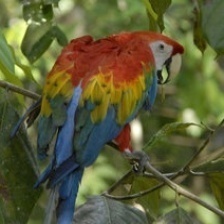
Species: SCARLET MACAW
Scientific name: ARA MACAO
ImageNet parent category: macaw